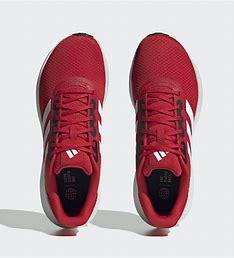
Brand: Adidas
Model: Runfalcon